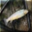
Label: trout